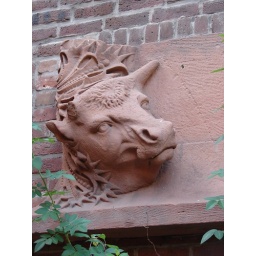
Its bull vs bear in a back courtyard.